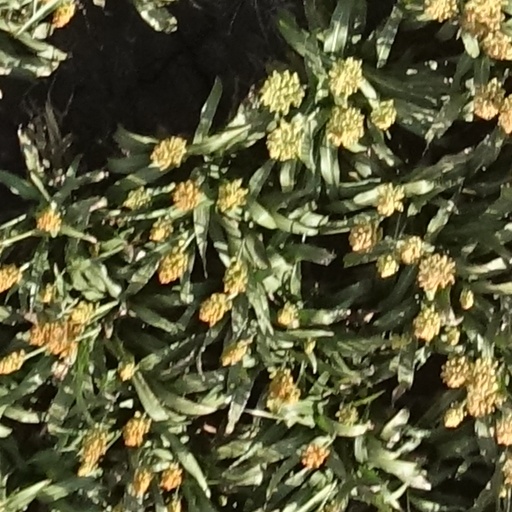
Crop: sorghum